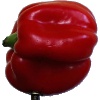
Label: Pepper Red 1